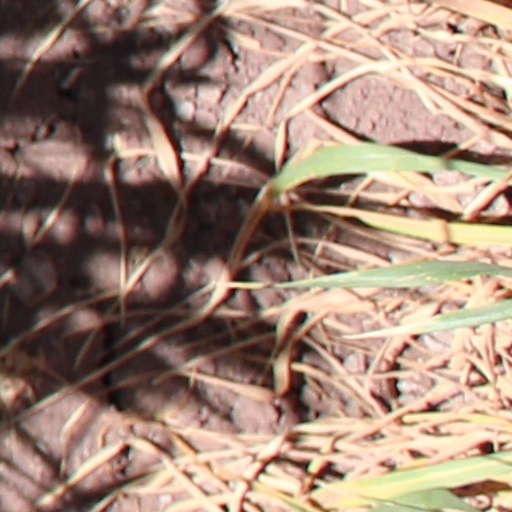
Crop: wheat